Achnaha

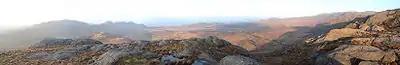
View of the volcanic crater overlooking Achnaha

One of the local tourist attractions is the remnant of an old volcano, which has weathered down to the level of the old magma chamber, from which three eruptions originated.